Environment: real
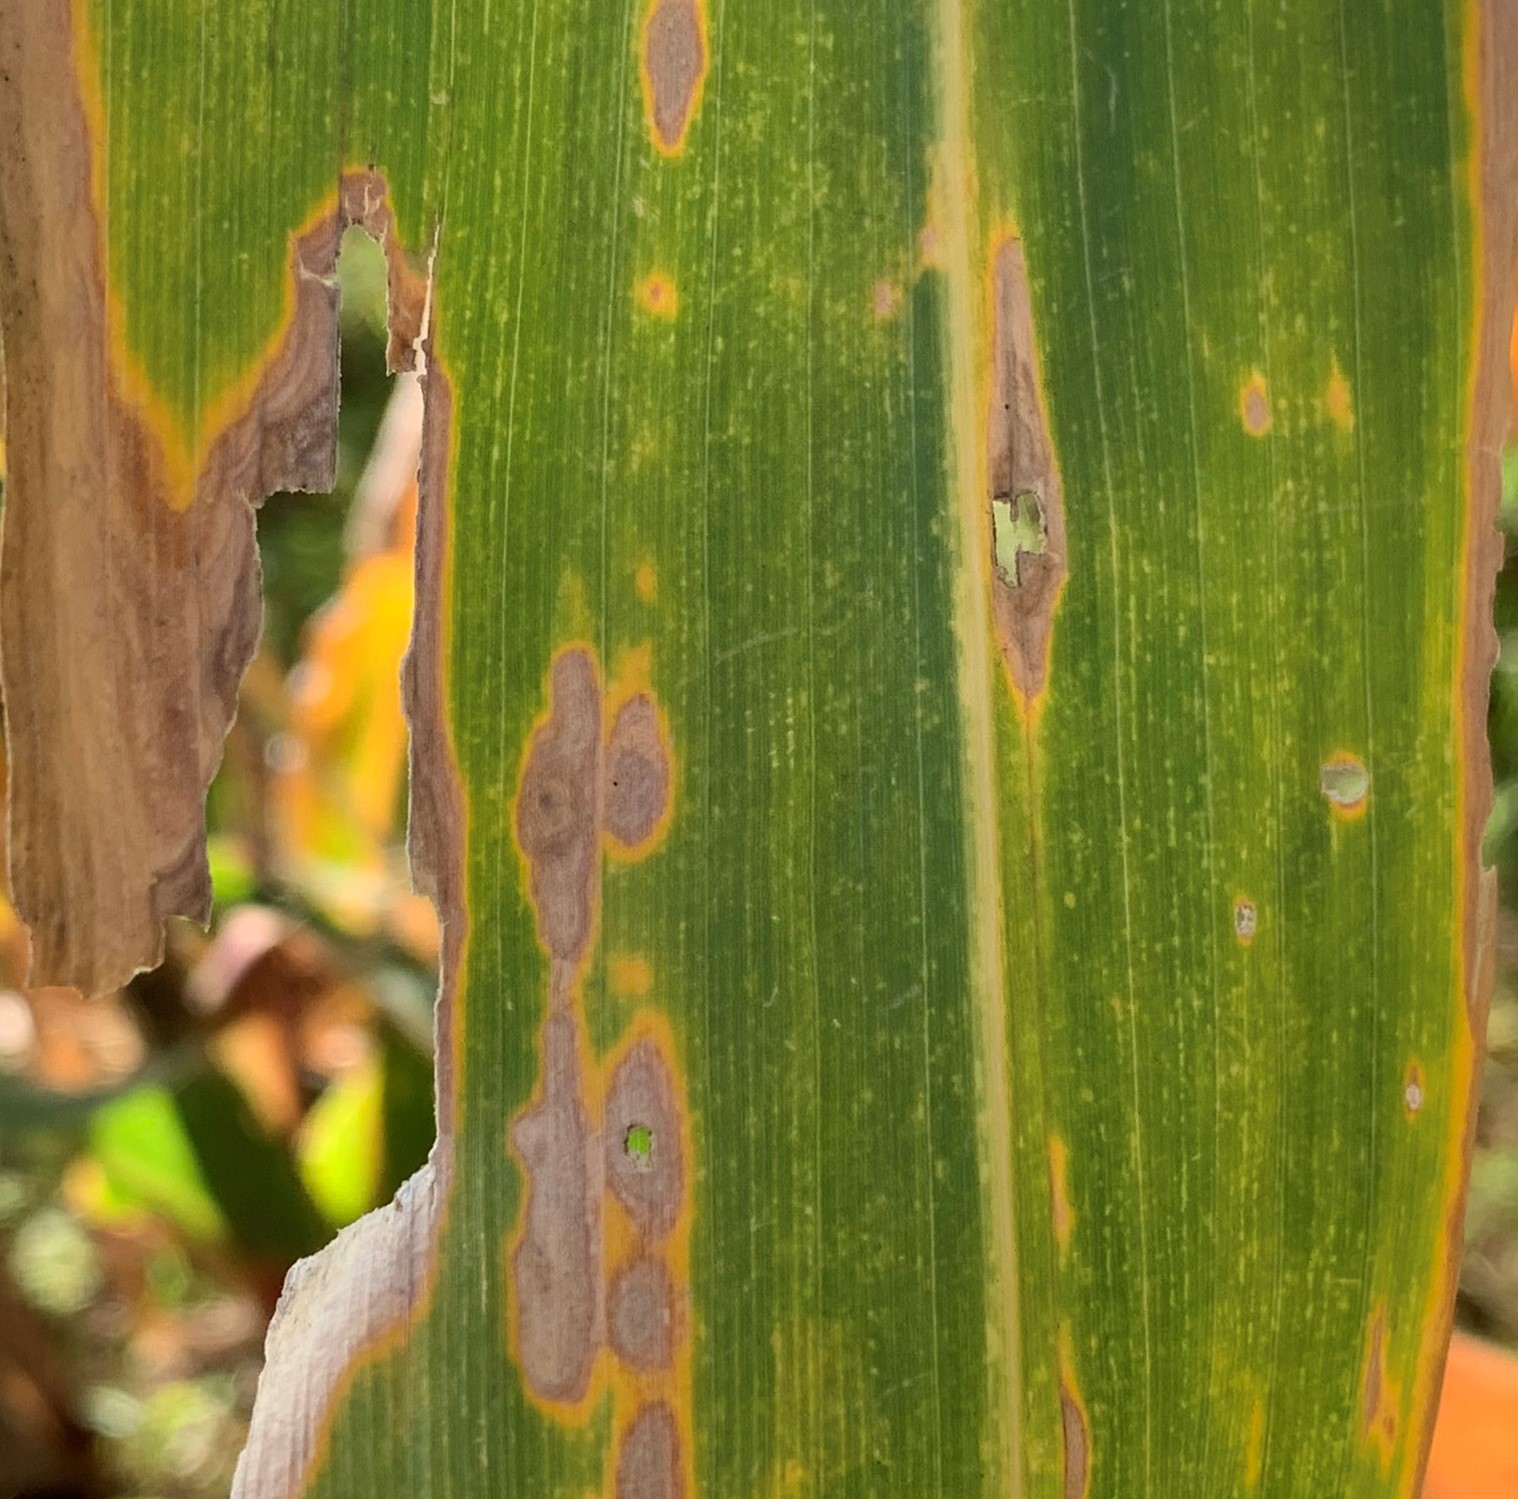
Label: lethal_necrosis